Answer in natural language. Considering the relative positions, is dresser aspelund to the left or right of Window? Choose between the following options: right or left
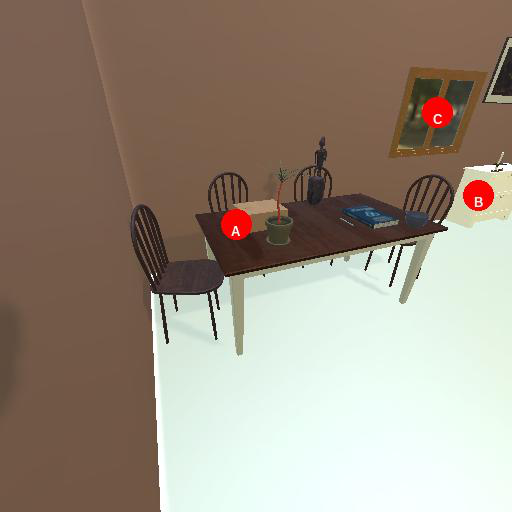
<answer>right</answer>